Roxbury (Oak Grove, Virginia)

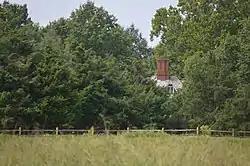
Distant view from Leedstown Road

Roxbury is a historic home located near Oak Grove, Westmoreland County, Virginia.